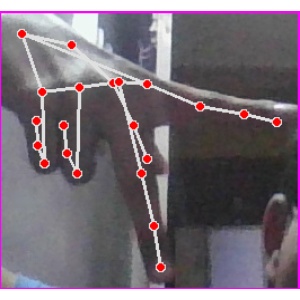
अक्षर: प